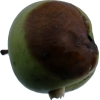
Label: Apple 12